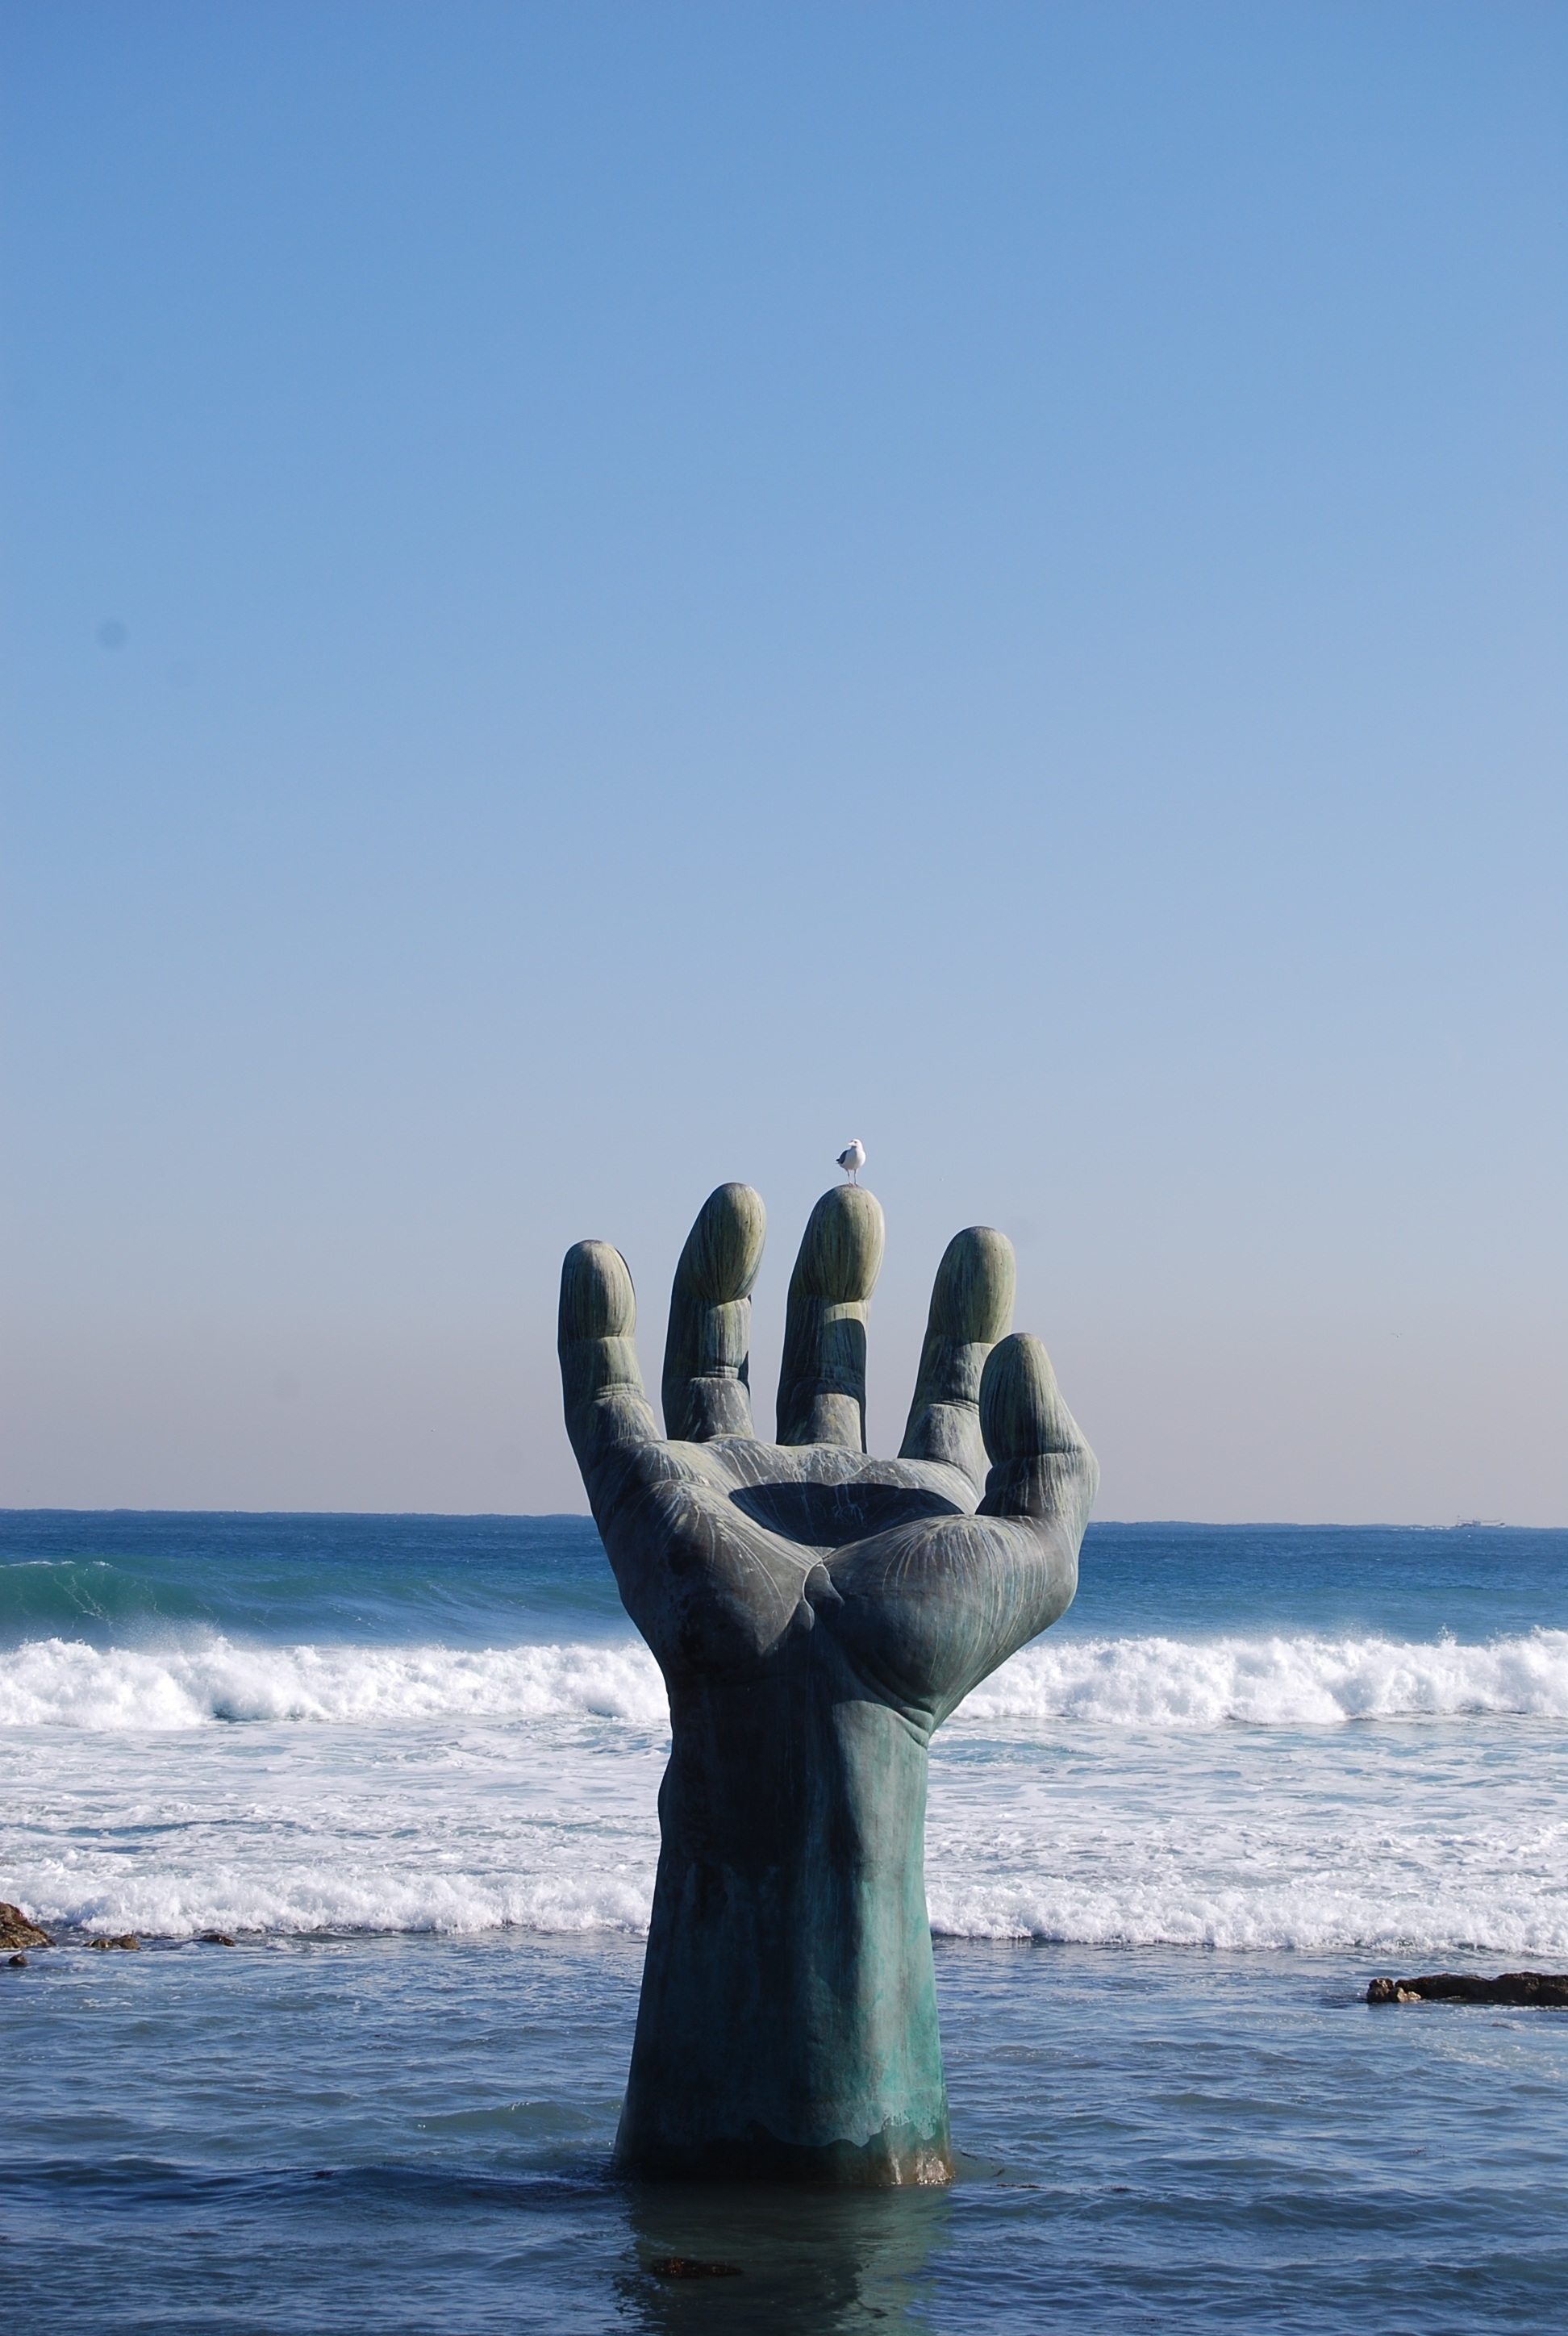
hand, beach, sea, coast, water, sand, rock, ocean, horizon, wave, vacation, statue, blue, material, body of water, sculpture